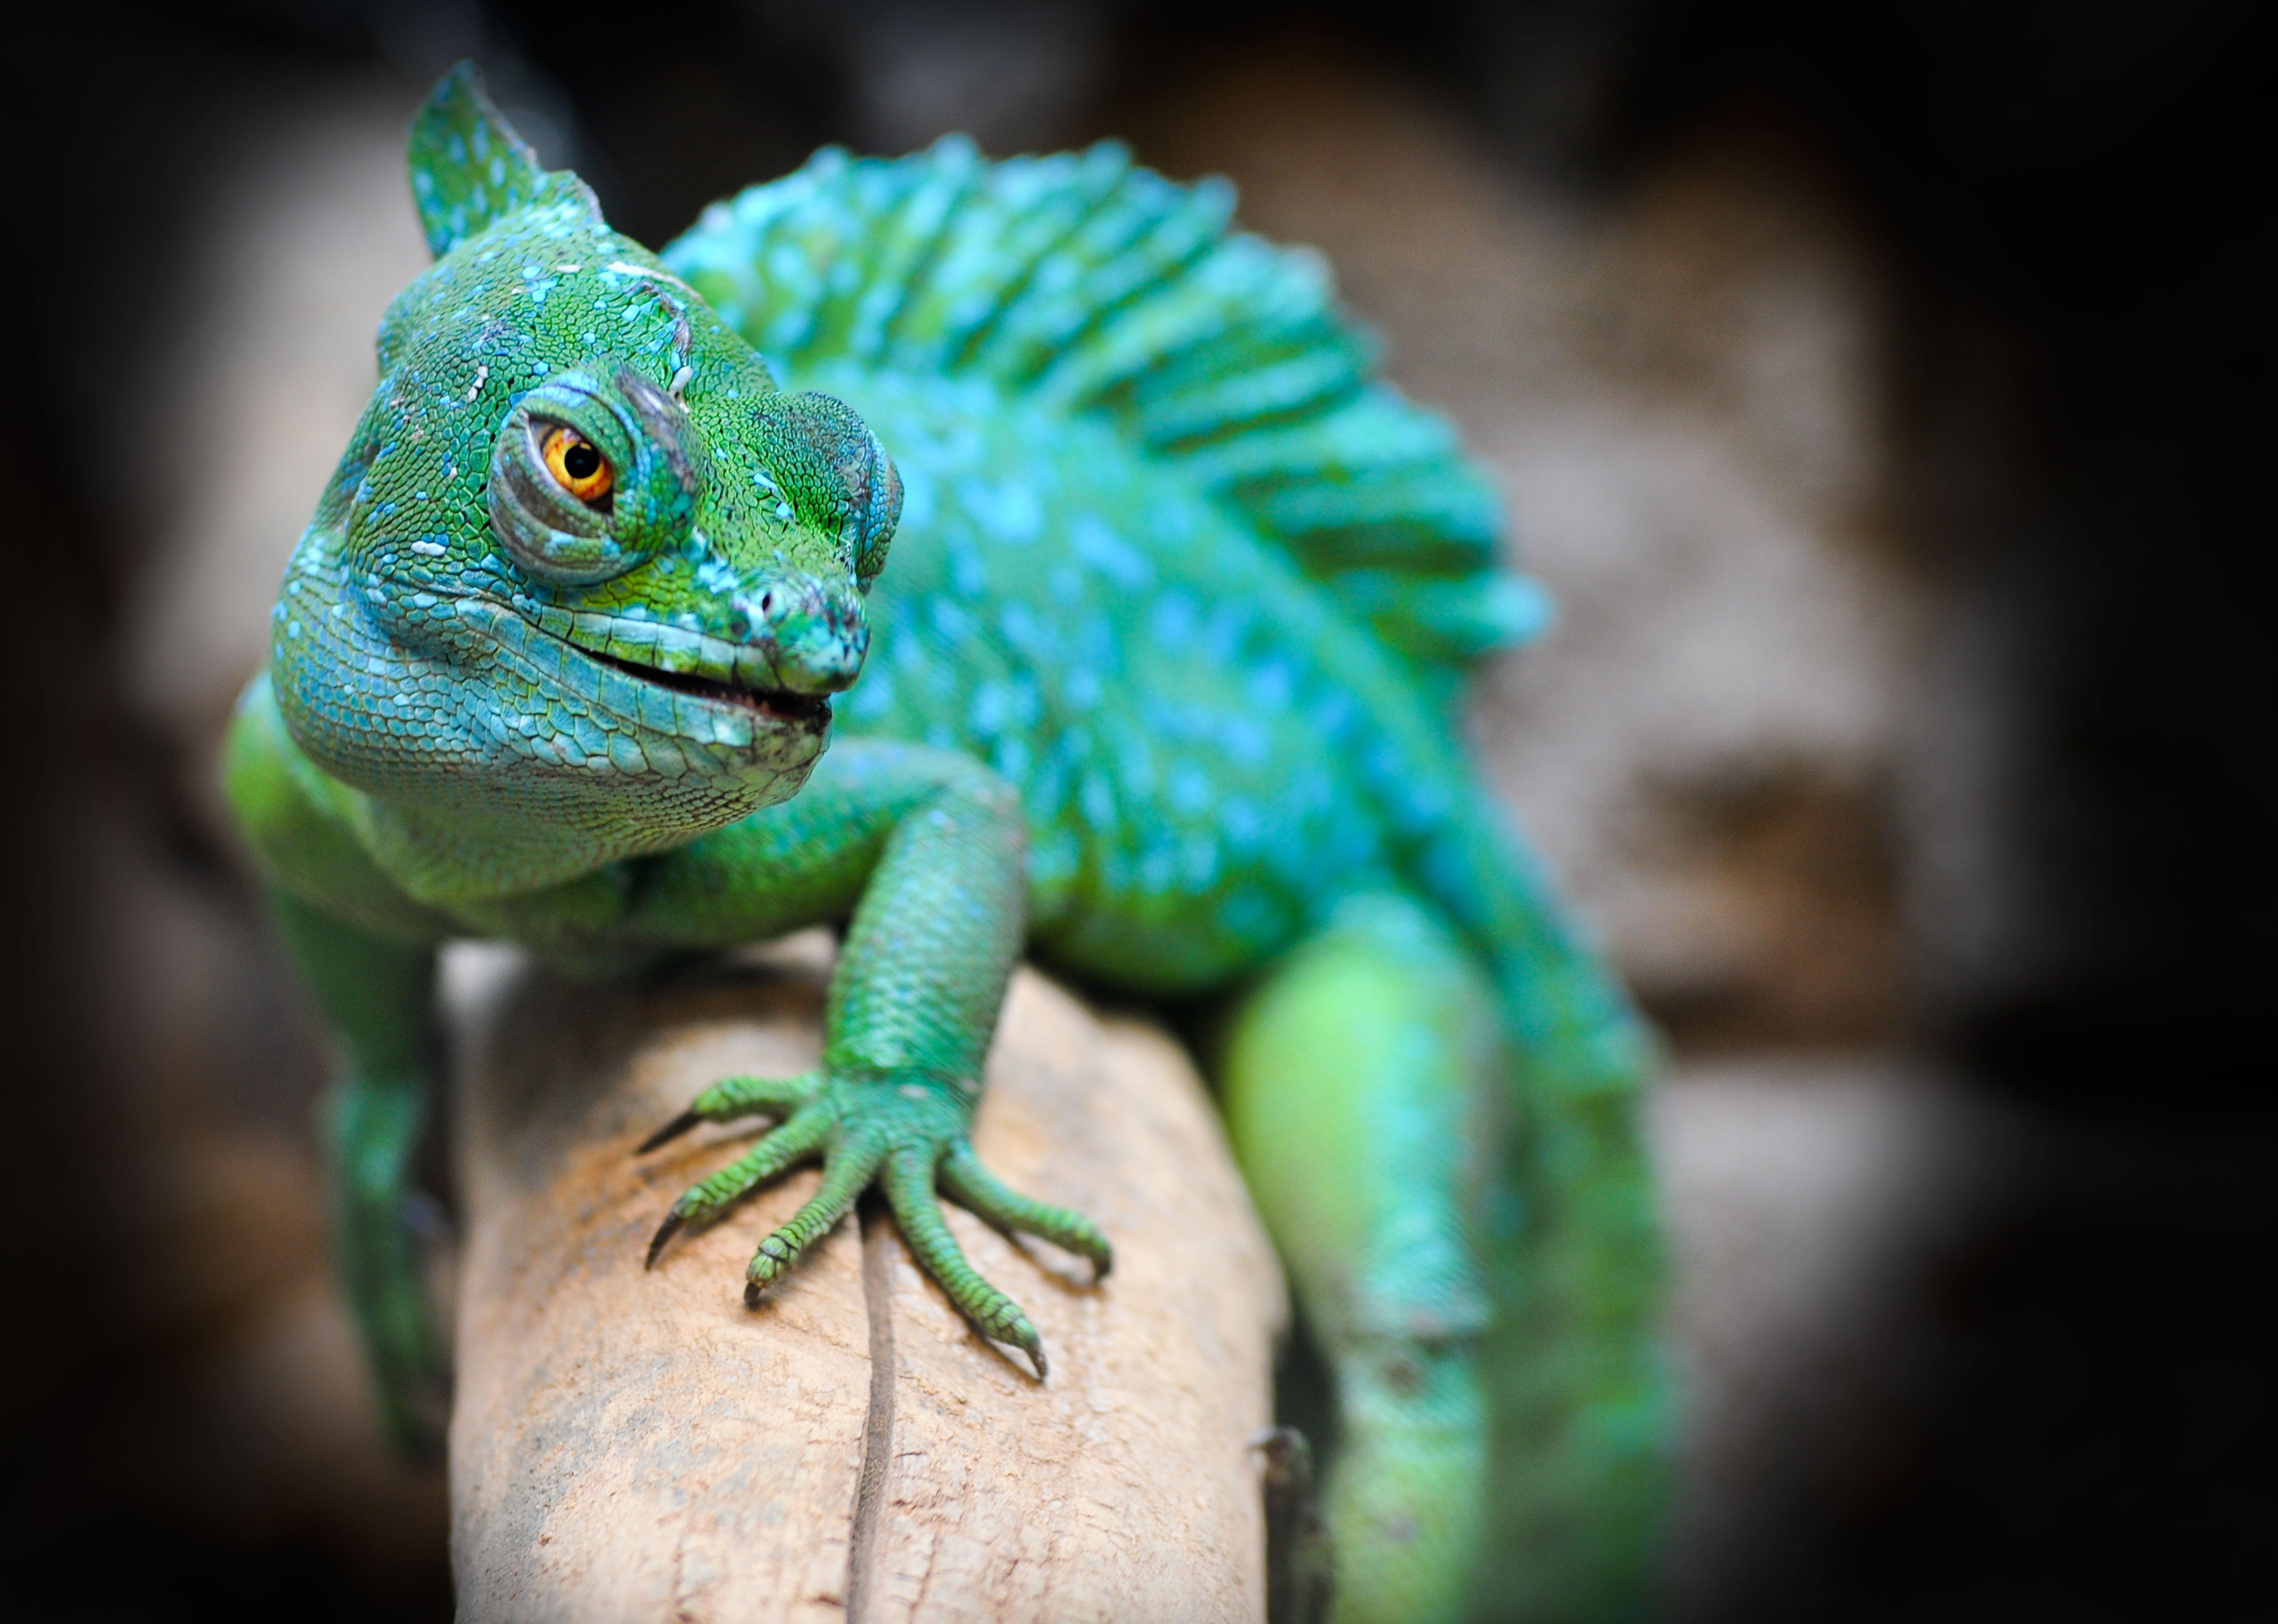
zoo, green, reptile, iguana, fauna, lizard, green lizard, close up, chameleon, vertebrate, photoshop, exotic, iguania, macro photography, scaled reptile, eskilstuna